Torrespaña

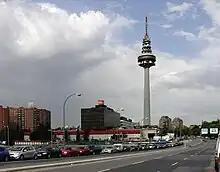
The broadcasting tower (back) and the production center (front).

On 19 May 1989, in response to the European Economic Community (EEC) requirement to separate the natural monopoly of infrastructure management from the competitive operations of running services, and with the imminent arrival of commercial television, RTVE's broadcasting network, including the Torrespaña tower, was transferred to Retevisión. TVE kept the production center at the foot of the tower where its master control room, its central newsroom, the 24 Horas news channel, "Telediario" and "Informe Semanal" studios are still located.